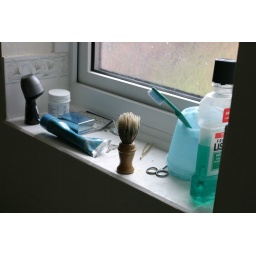
Tom's bathroom window caught my eye in the early afternoon light